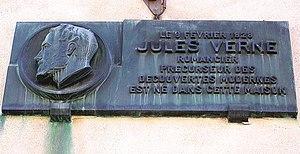
Jules Verne, né le 8 février 1828 à Nantes et mort le 24 mars 1905 à Amiens, est un écrivain français dont l'œuvre est, pour la plus grande partie, constituée de romans d'aventures évoquant les progrès scientifiques du XIXᵉ siècle.
Le cours Olivier-de-Clisson est une artère du centre-ville de Nantes, en France. La voie, créée au XVIIIᵉ siècle lors du lotissement de l'île Feydeau. Après les bombardements subis par les bâtiments bordant la rue lors de la Seconde Guerre mondiale, la voie est radicalement élargie pour poursuivre la politique de création de grands boulevards par comblement partiel de la Loire et de l'Erdre. Son aménagement a été revu à la fin du XXᵉ siècle.